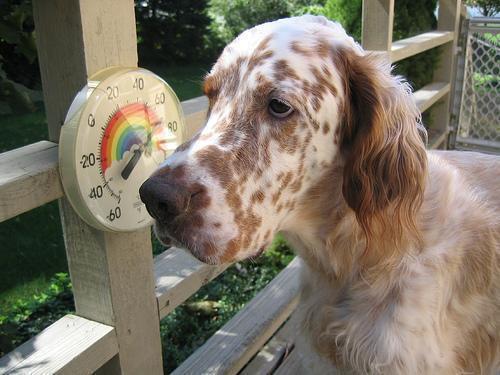
english setter